Douglas Southall Freeman

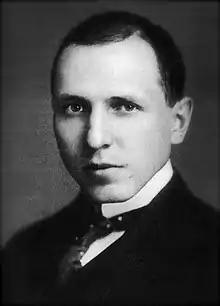
Douglas Southall Freeman, c. 1916

Douglas Southall Freeman (May 16, 1886 – June 13, 1953) was an American historian, biographer, newspaper editor, radio commentator, and author. He is best known for his multi-volume biographies of Robert E. Lee and George Washington, for both of which he was awarded Pulitzer Prizes.